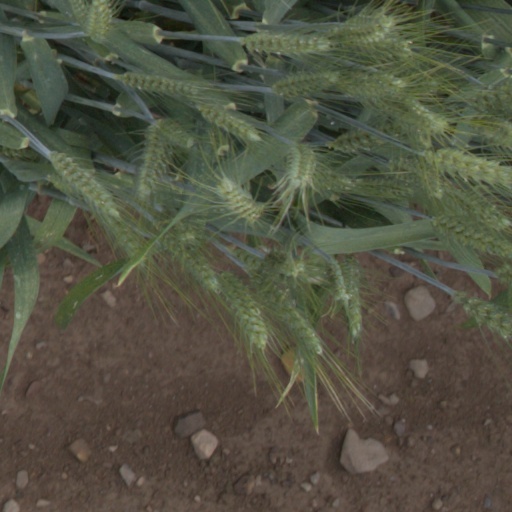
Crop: wheat